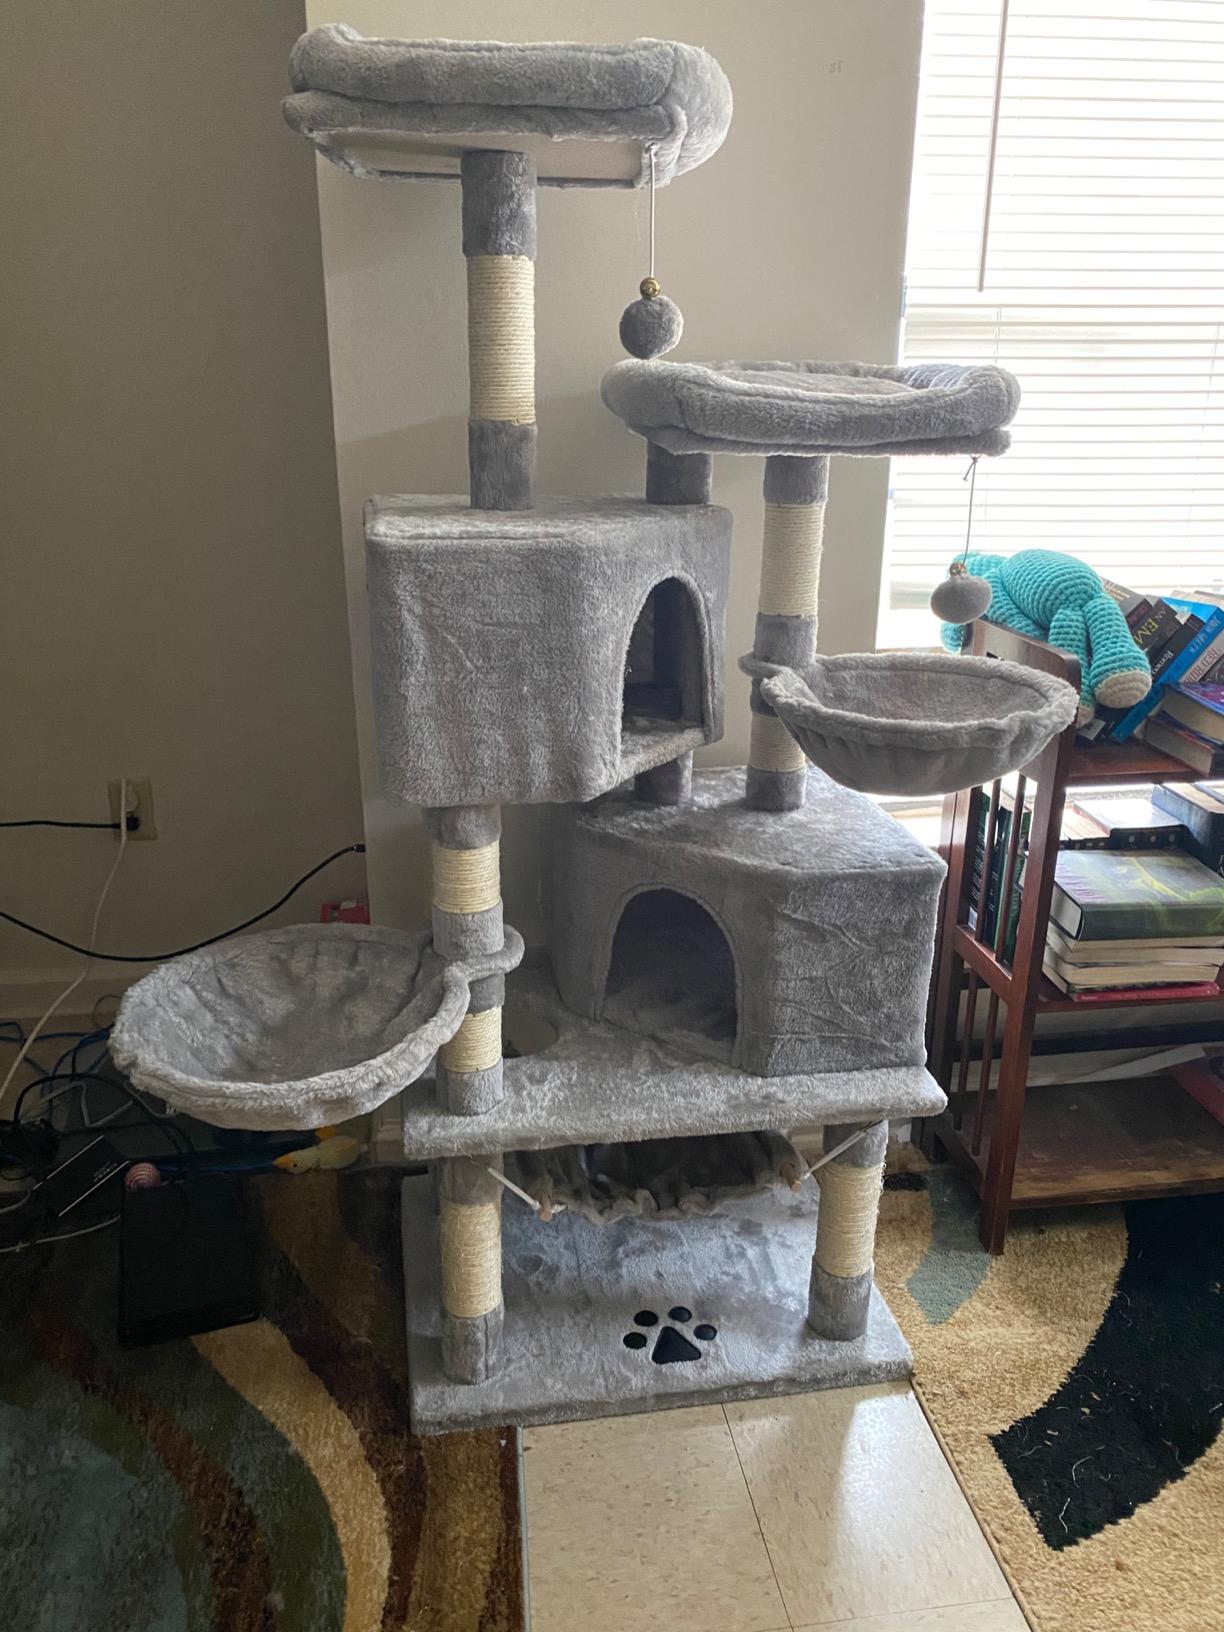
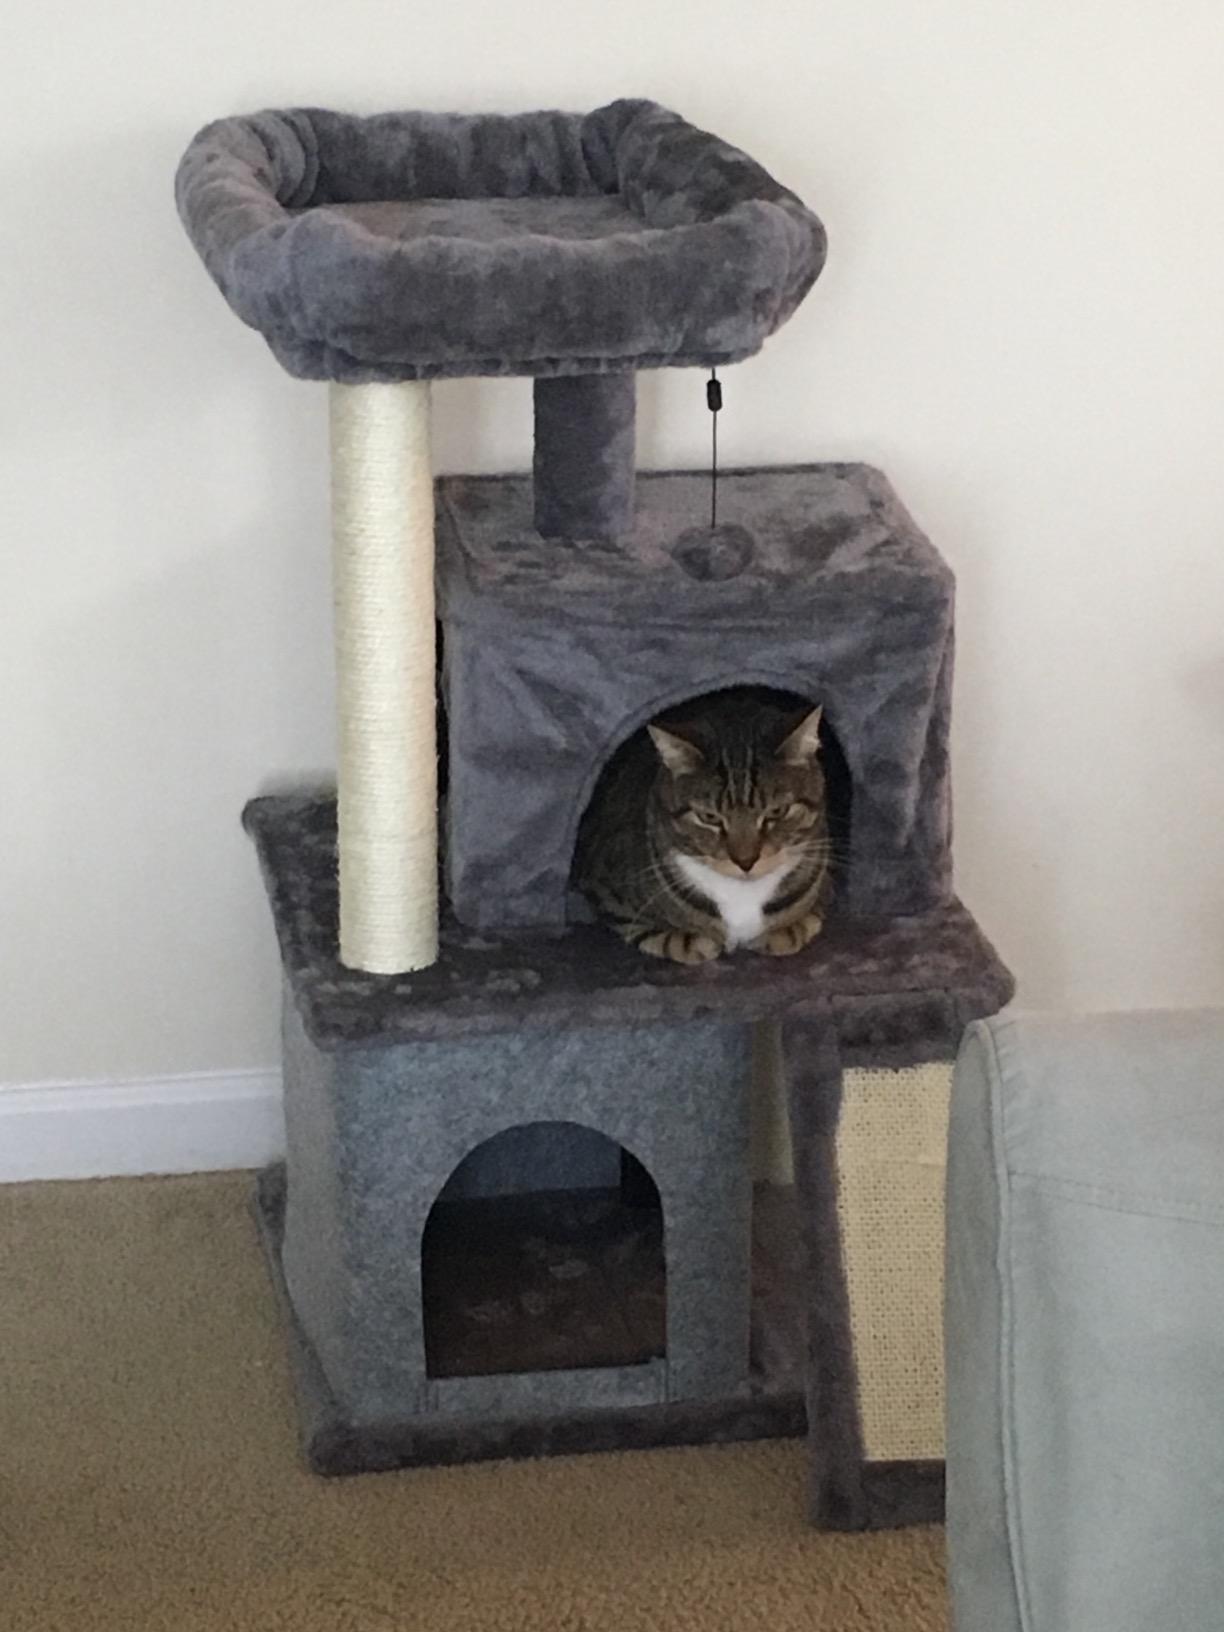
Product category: items_cat tree
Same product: no